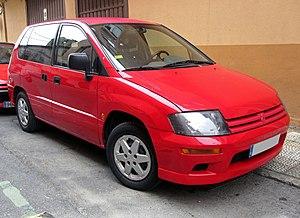
Le Mitsubishi RVR est une automobile produite par Mitsubishi Motors en trois générations de 1991 à 2002 et depuis 2010. Les deux premières générations sont des monospaces compacts à montants de portes arrière cachés dans les poignées, et la troisième est un crossover compact, version japonaise du Mitsubishi ASX.